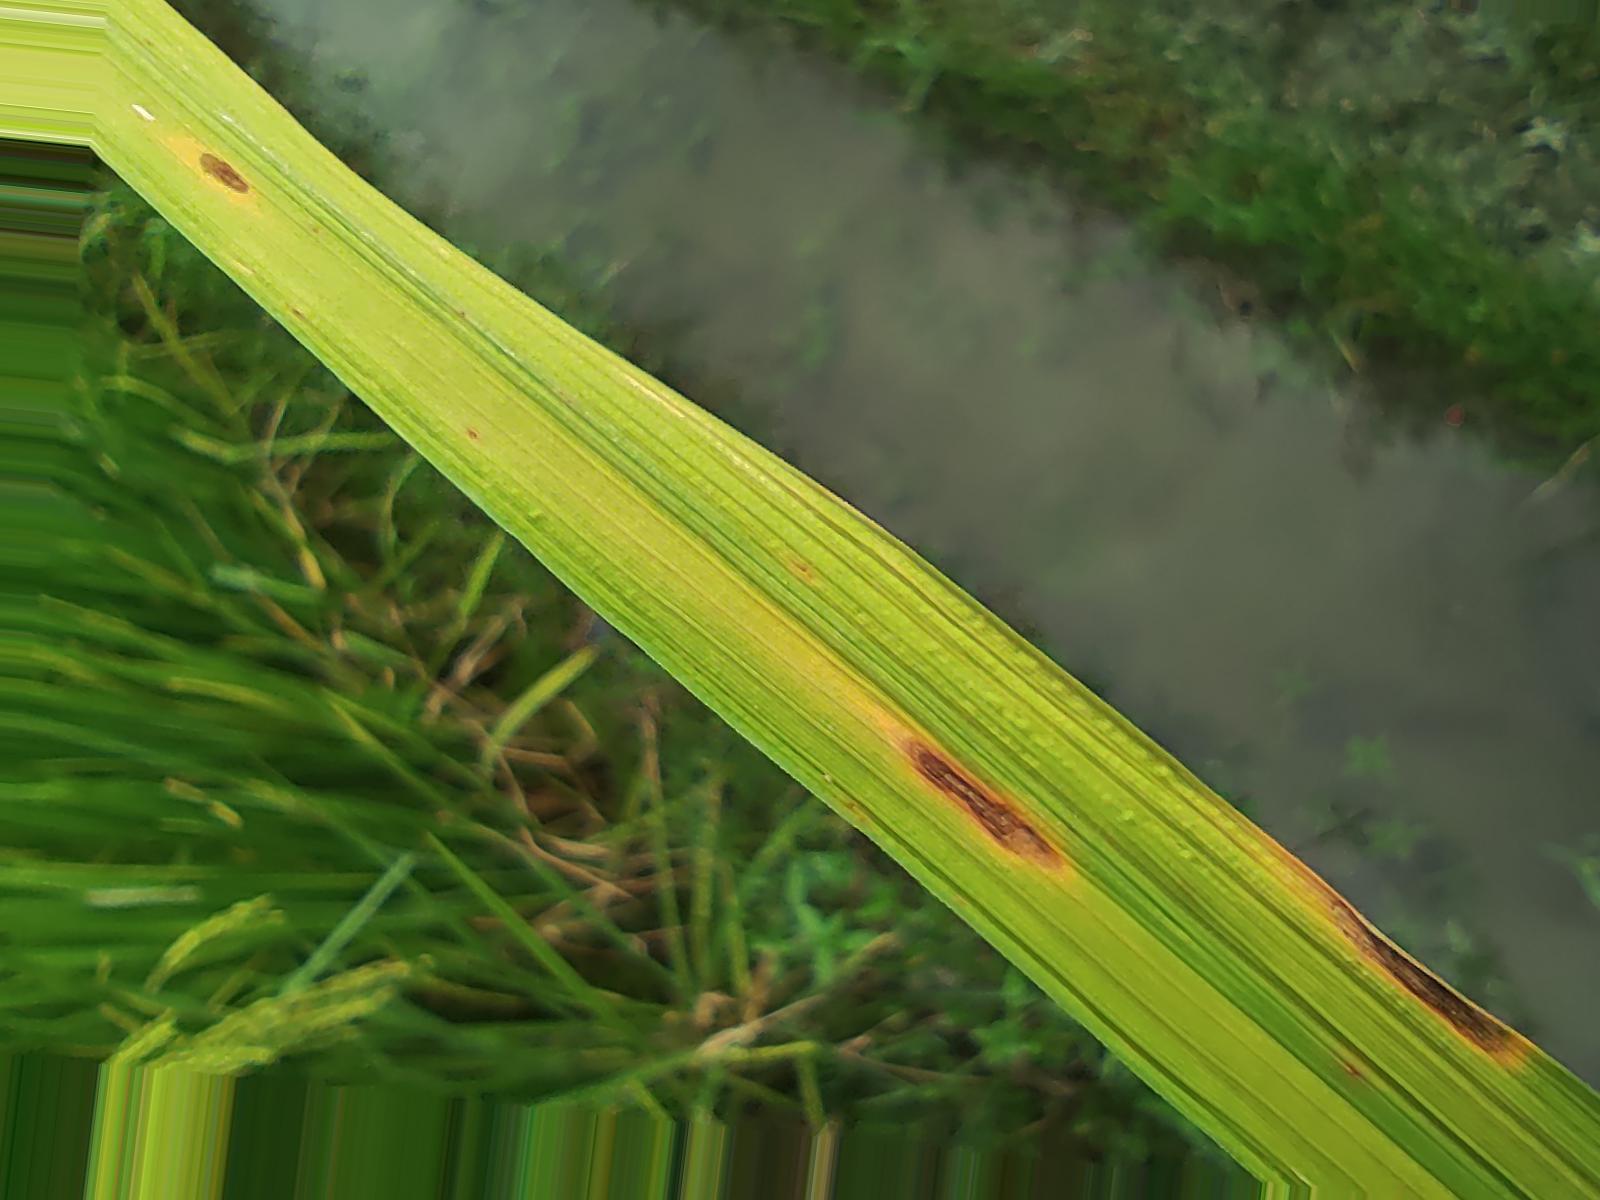
Nhãn: Bệnh Gạch Nâu ( Narrow Brown Spot )